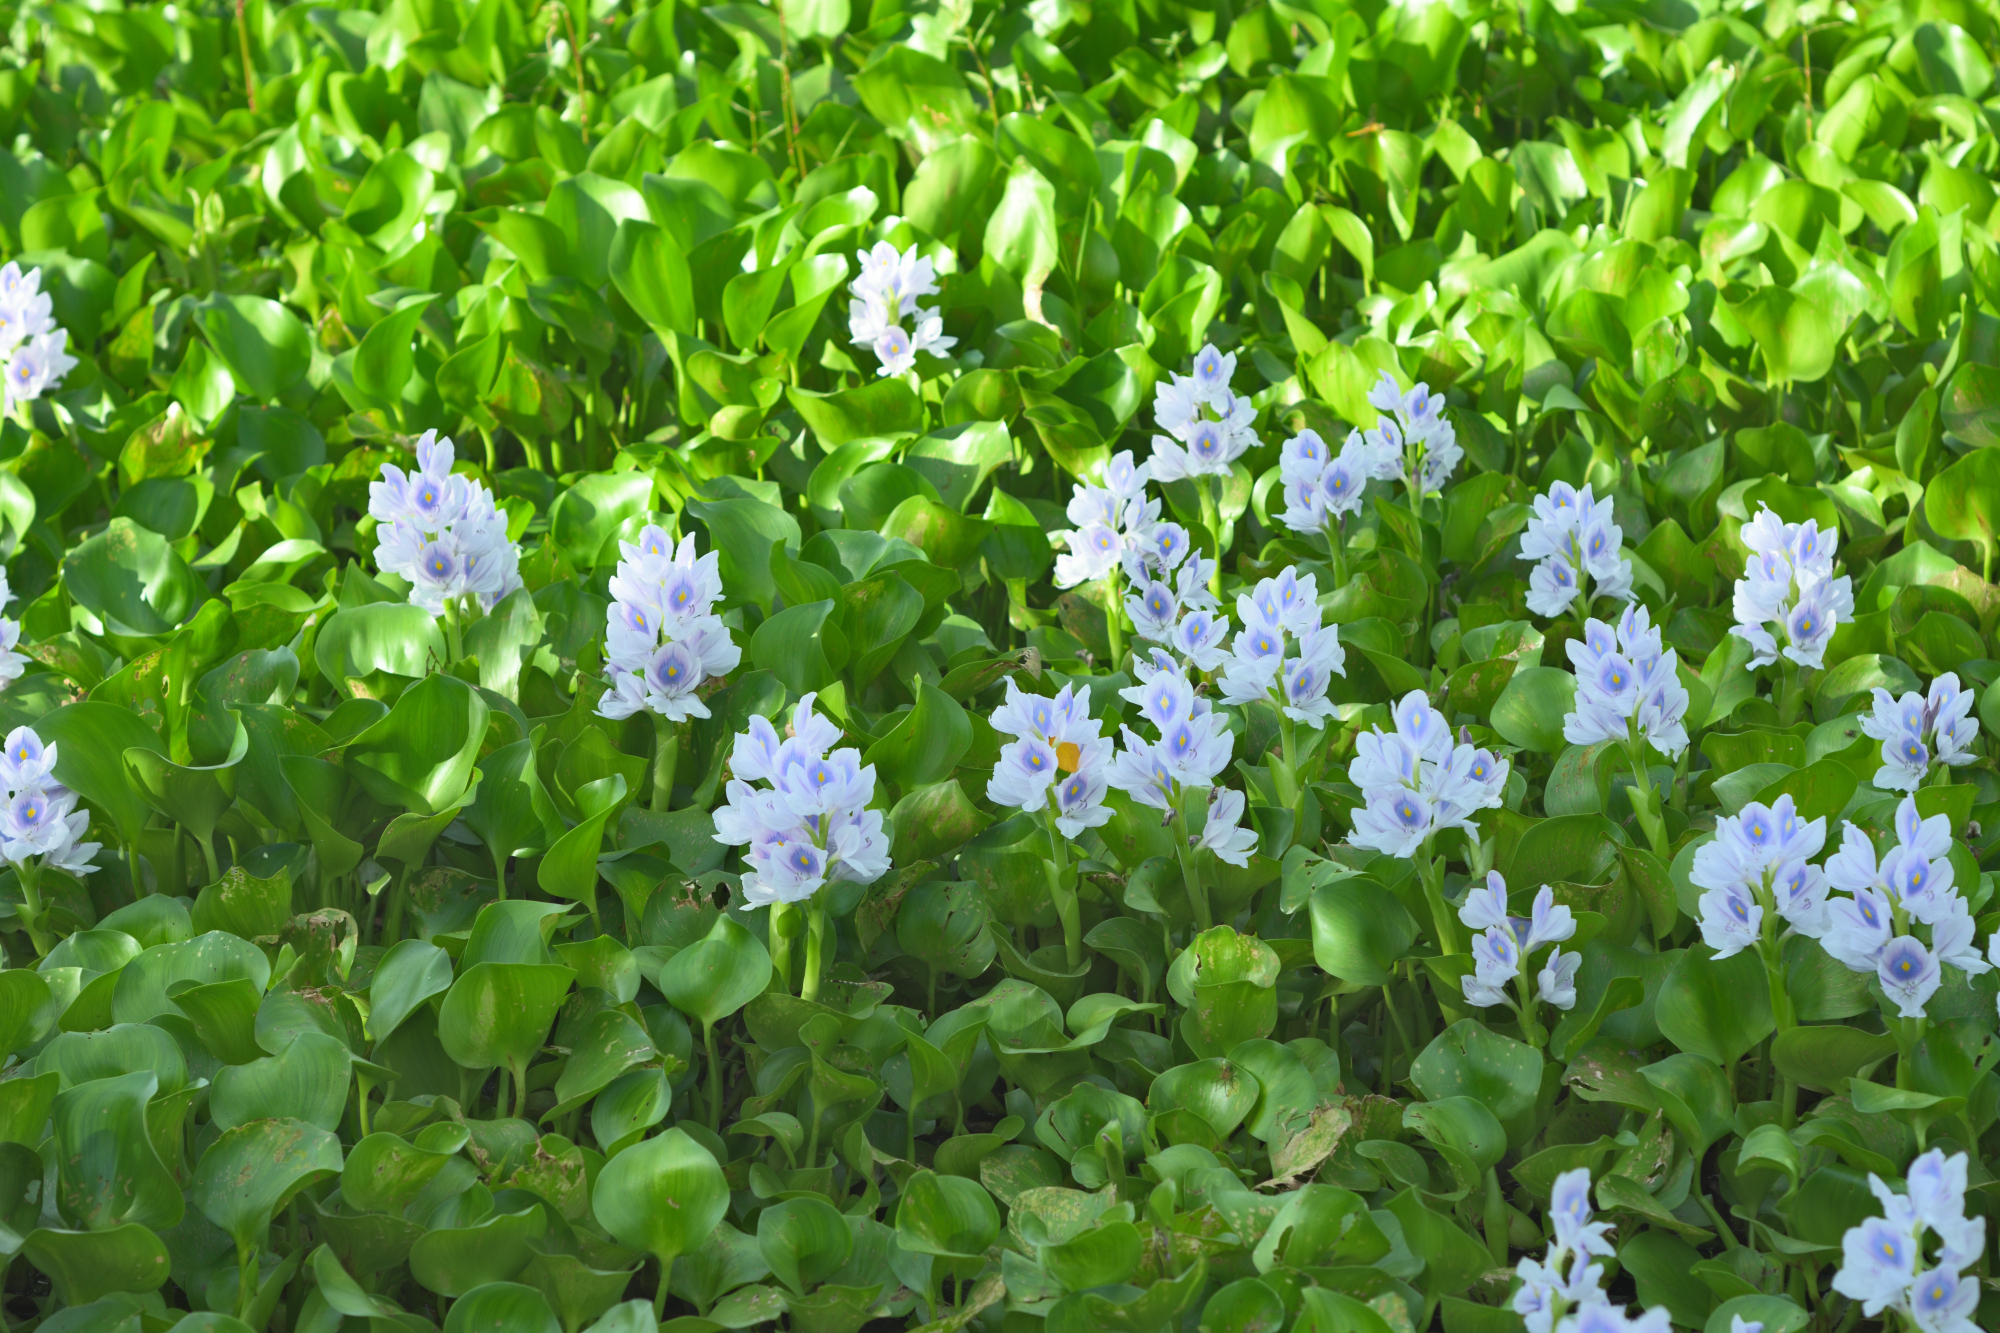
Water Hyacinth - Khurushkul Pond, Bangladesh
Water hyacinth (Eichhornia crassipes) coverage in a freshwater pond near Khurushkul, Cox's Bazar, Bangladesh. Photographed on 9 August 2026 during the monsoon season. Follow-up survey of the pond documented in the June 2026 water lily / water hyacinth dataset.
Location: Khurushkul, Cox's Bazar, Chattogram, Bangladesh
Keywords: water hyacinth, Eichhornia crassipes, invasive aquatic plant, pond, freshwater wetland, monsoon, Bangladesh, Khurushkul, Cox's Bazar, botanical photography, aquatic vegetation, golamrob